Mojtaba Mirzadeh

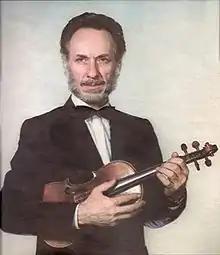
Mojtaba Mirzadeh

Mojtaba Mirzadeh (March 18, 1946 – July 17, 2005) was an Iranian – Kurdish violin, kamancheh, and setar master who was influential in Persian classical music, classical and folk Kurdish music, and also in Iranian pop music.